Ach Gott, wie manches Herzeleid

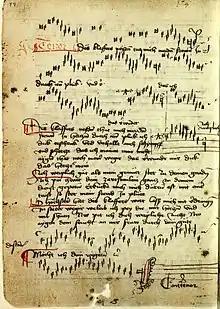
Anon melody, "Lochamer-Liederbuch" (c. 1455)

"" (Oh God, how much heartache) is a hymn in German in 18 stanzas attributed to Martin Moller (1587). It is often catalogued as a paraphrase of the Latin "Jesu dulcis memoria", a medieval hymn attributed to Bernard of Clairvaux, but only a few lines refer directly to this song. Hymn tunes were composed for the hymn (Zahn Nos. 547–549), and it is also often sung to a tune composed for "" (Zahn No. 533). The anonymous hymn tune of "Herr Jesu Christ, meins Lebens Licht" first appeared in Wolflein Lochamer's , printed in Nürnberg around 1455. In Leipzig in the 1720s, Johann Sebastian Bach composed settings of Lochamer's hymn based on four of his church cantatas and a sacred motet.